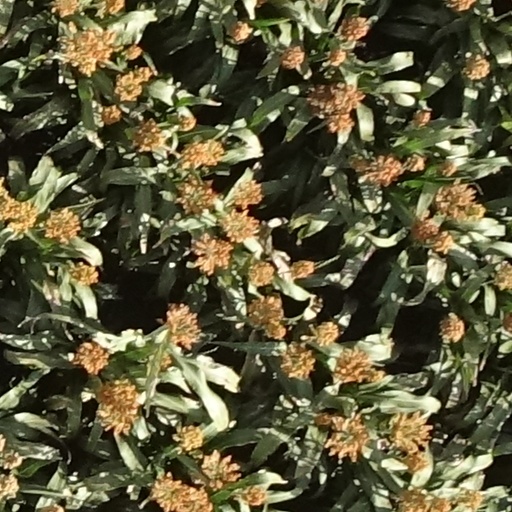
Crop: sorghum